Music Express

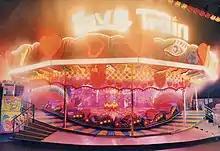
The Love Train is an example of the Music Express ride when lit at night.

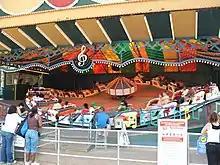
A Music Express in operation at Six Flags Great Adventure

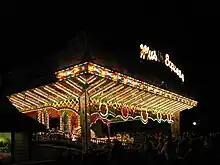
A Music Express at night in operation at Kennywood Park

A Music Express is an amusement ride based on the original Caterpillar rides of Germany. Several near-identical ride designs are also produced by other companies: Musik Express by Italian company Bertazzon and US Majestic Rides, Himalaya by American company Wisdom Rides,